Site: saxony
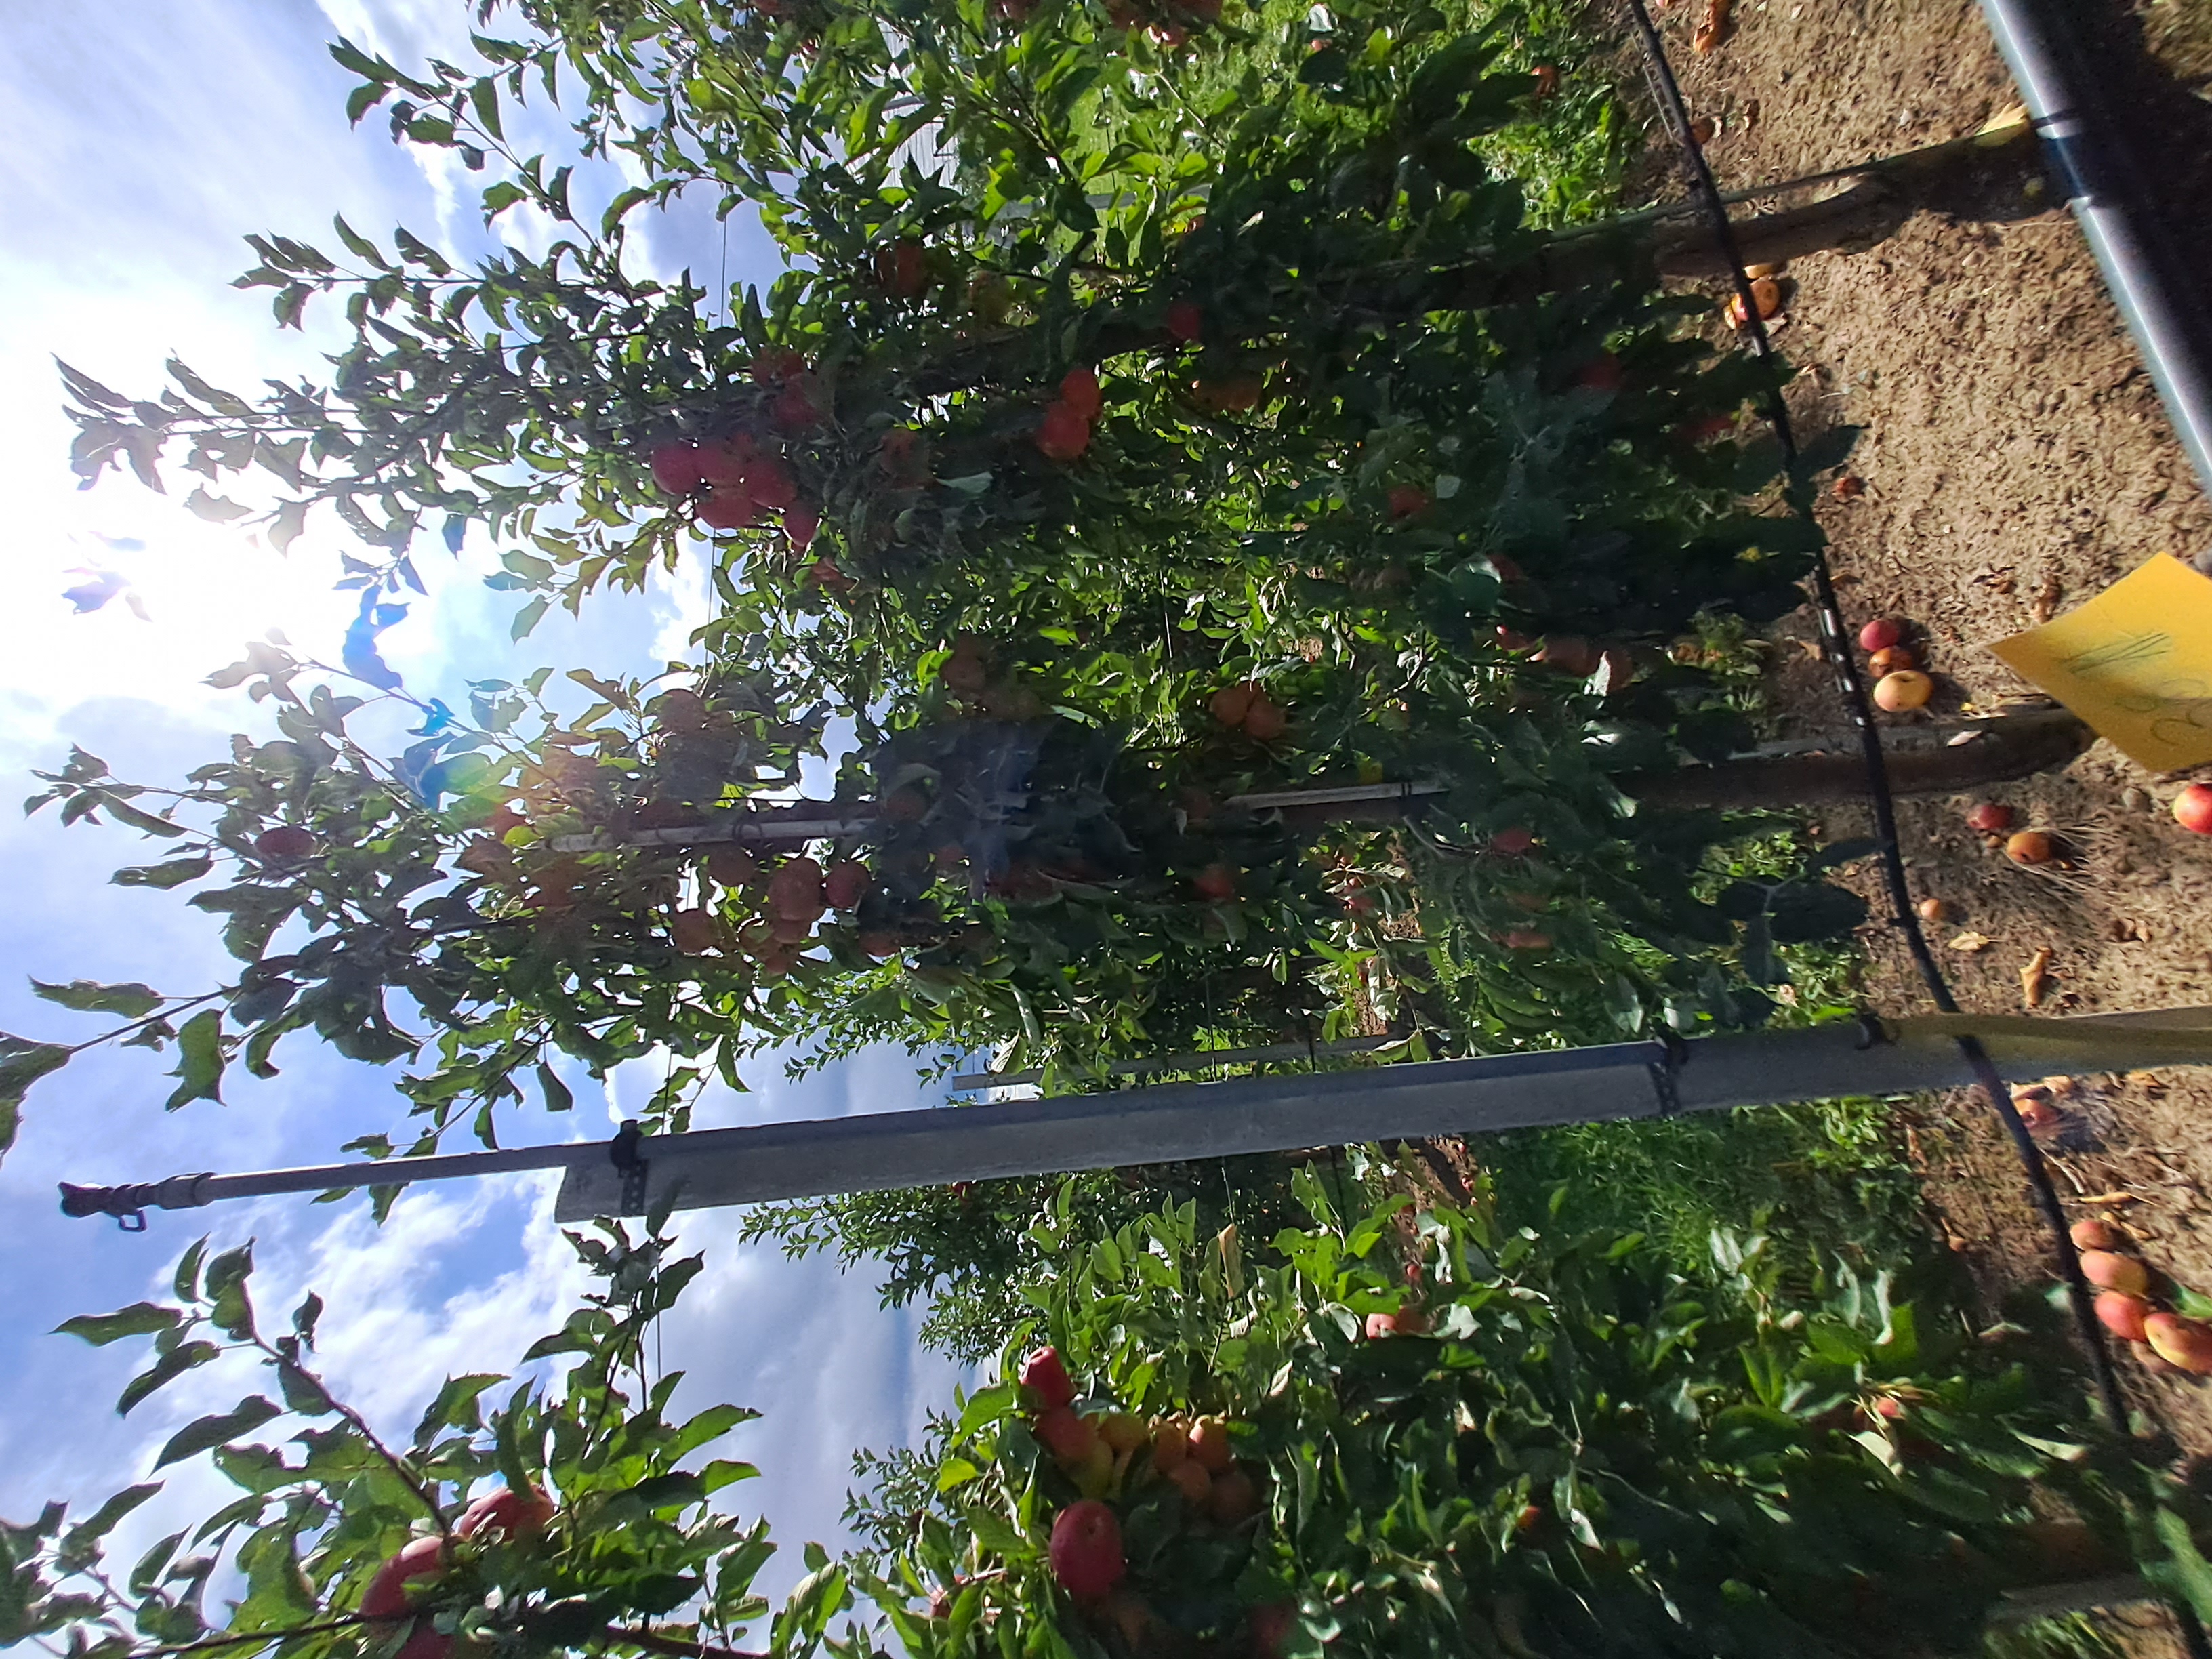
Growth stage (BBCH 87): Maturity of fruit and seed